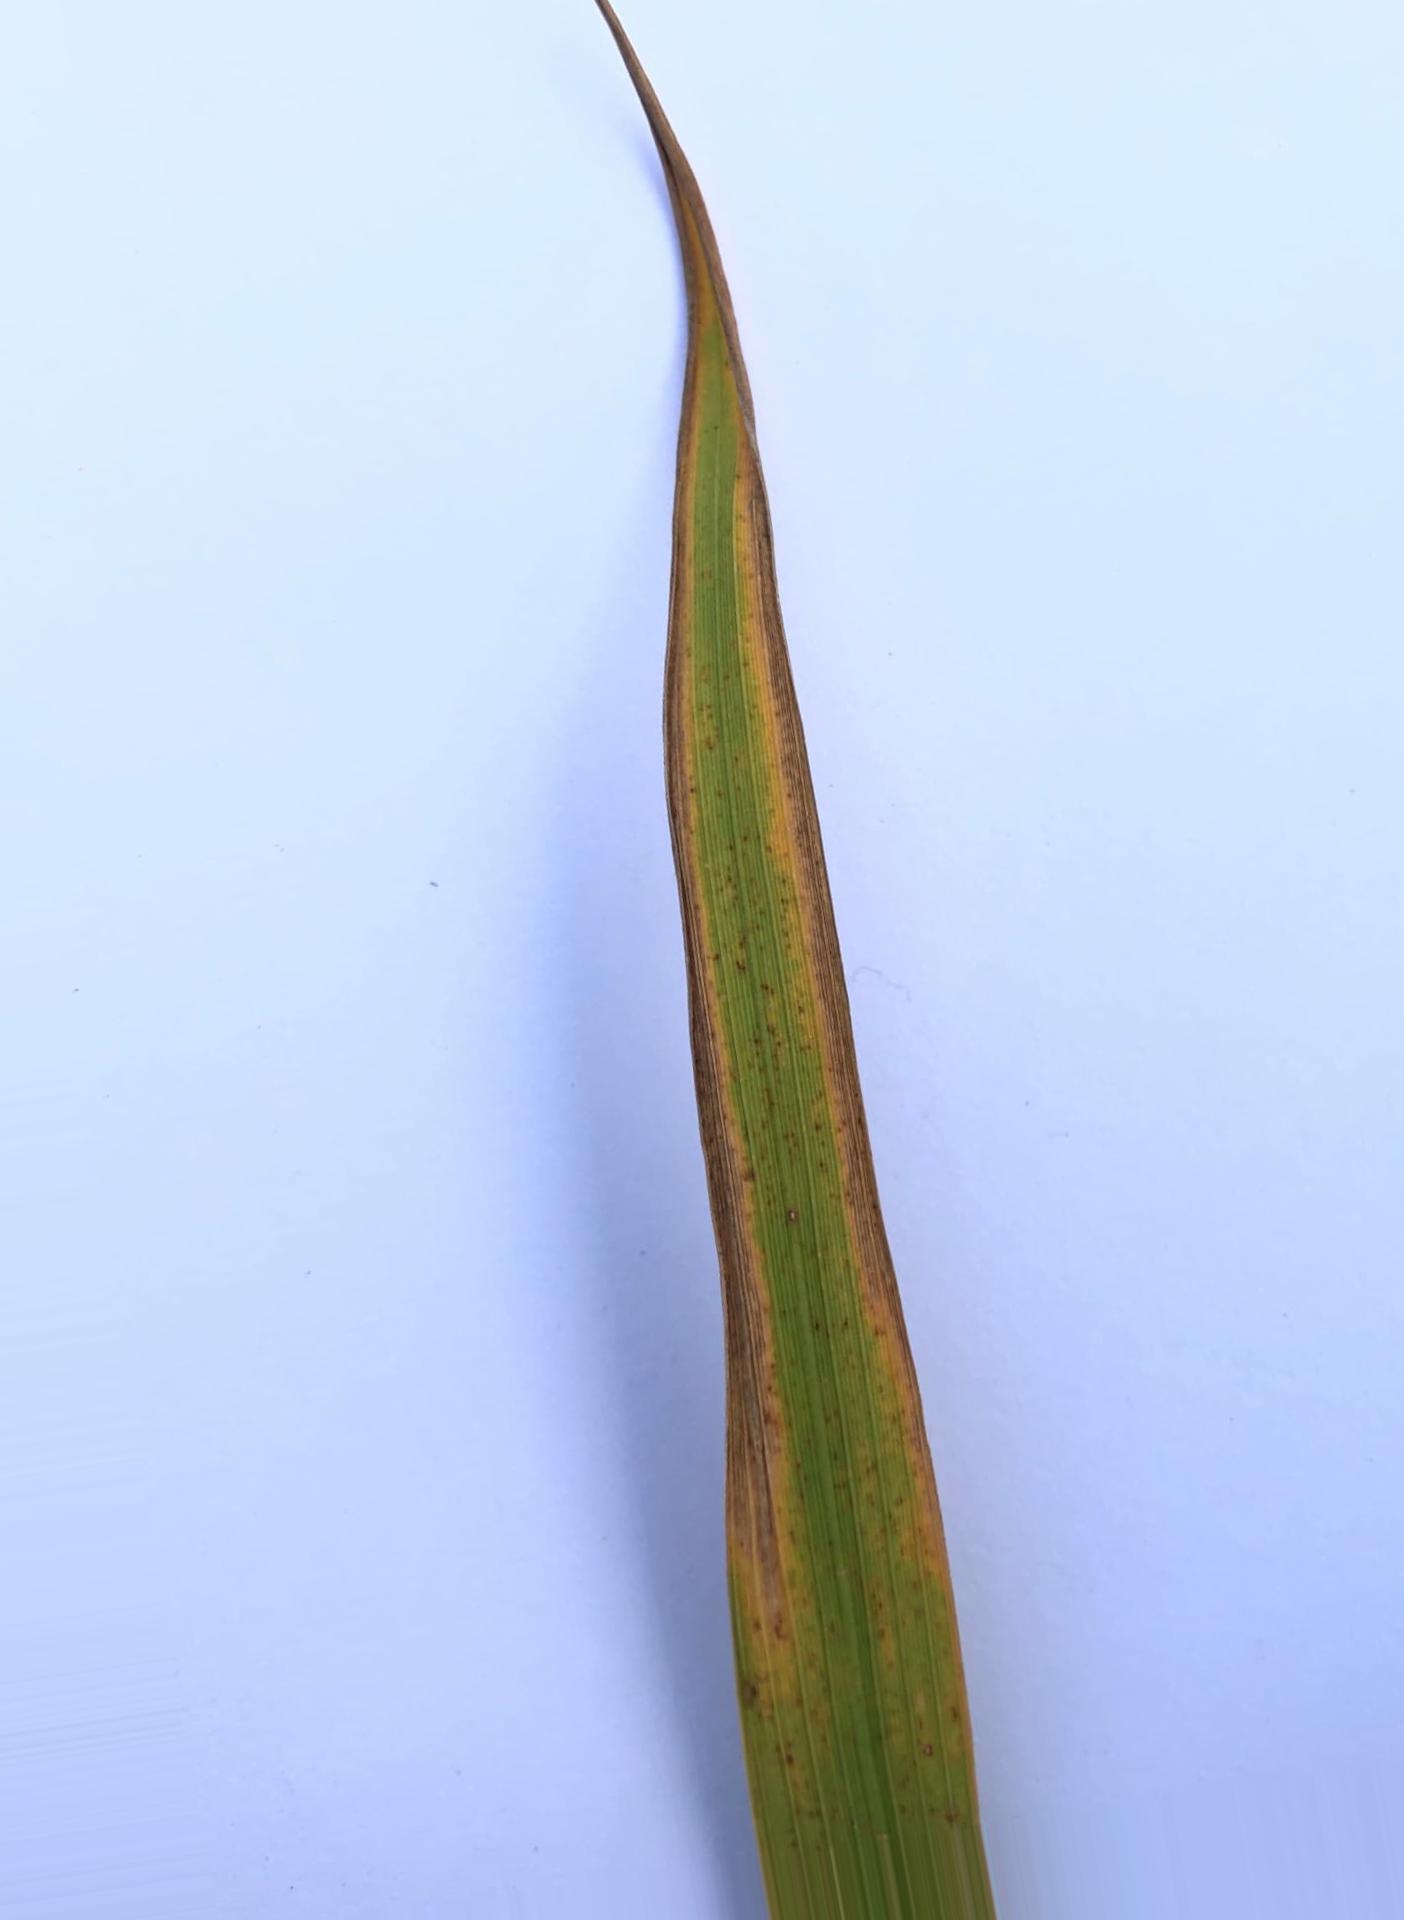
Nhãn: Tungro virus